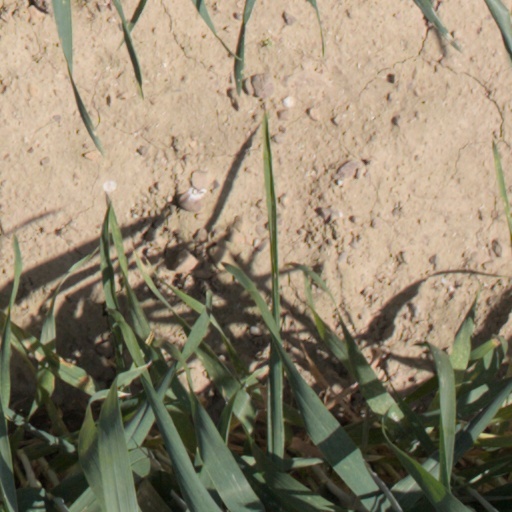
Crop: wheat